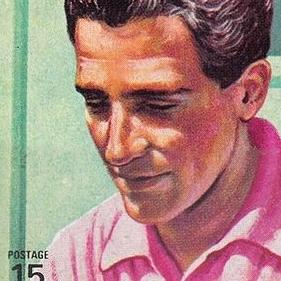
Age: 35